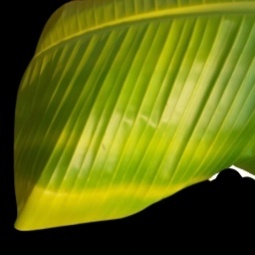
Label: Sulphur